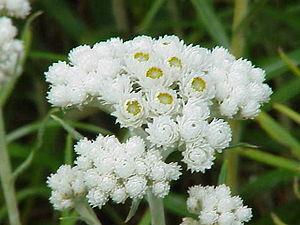
Anaphalis est un genre de plantes herbacées de la famille des Asteraceae. On y compte 110 espèces dont la grande majorité est originaire d'Asie centrale et d'Asie du Sud.